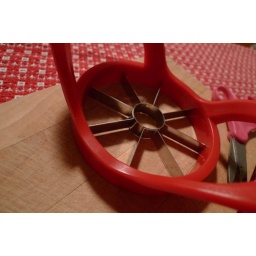
cutting apples for pie, like the red tones in this shot